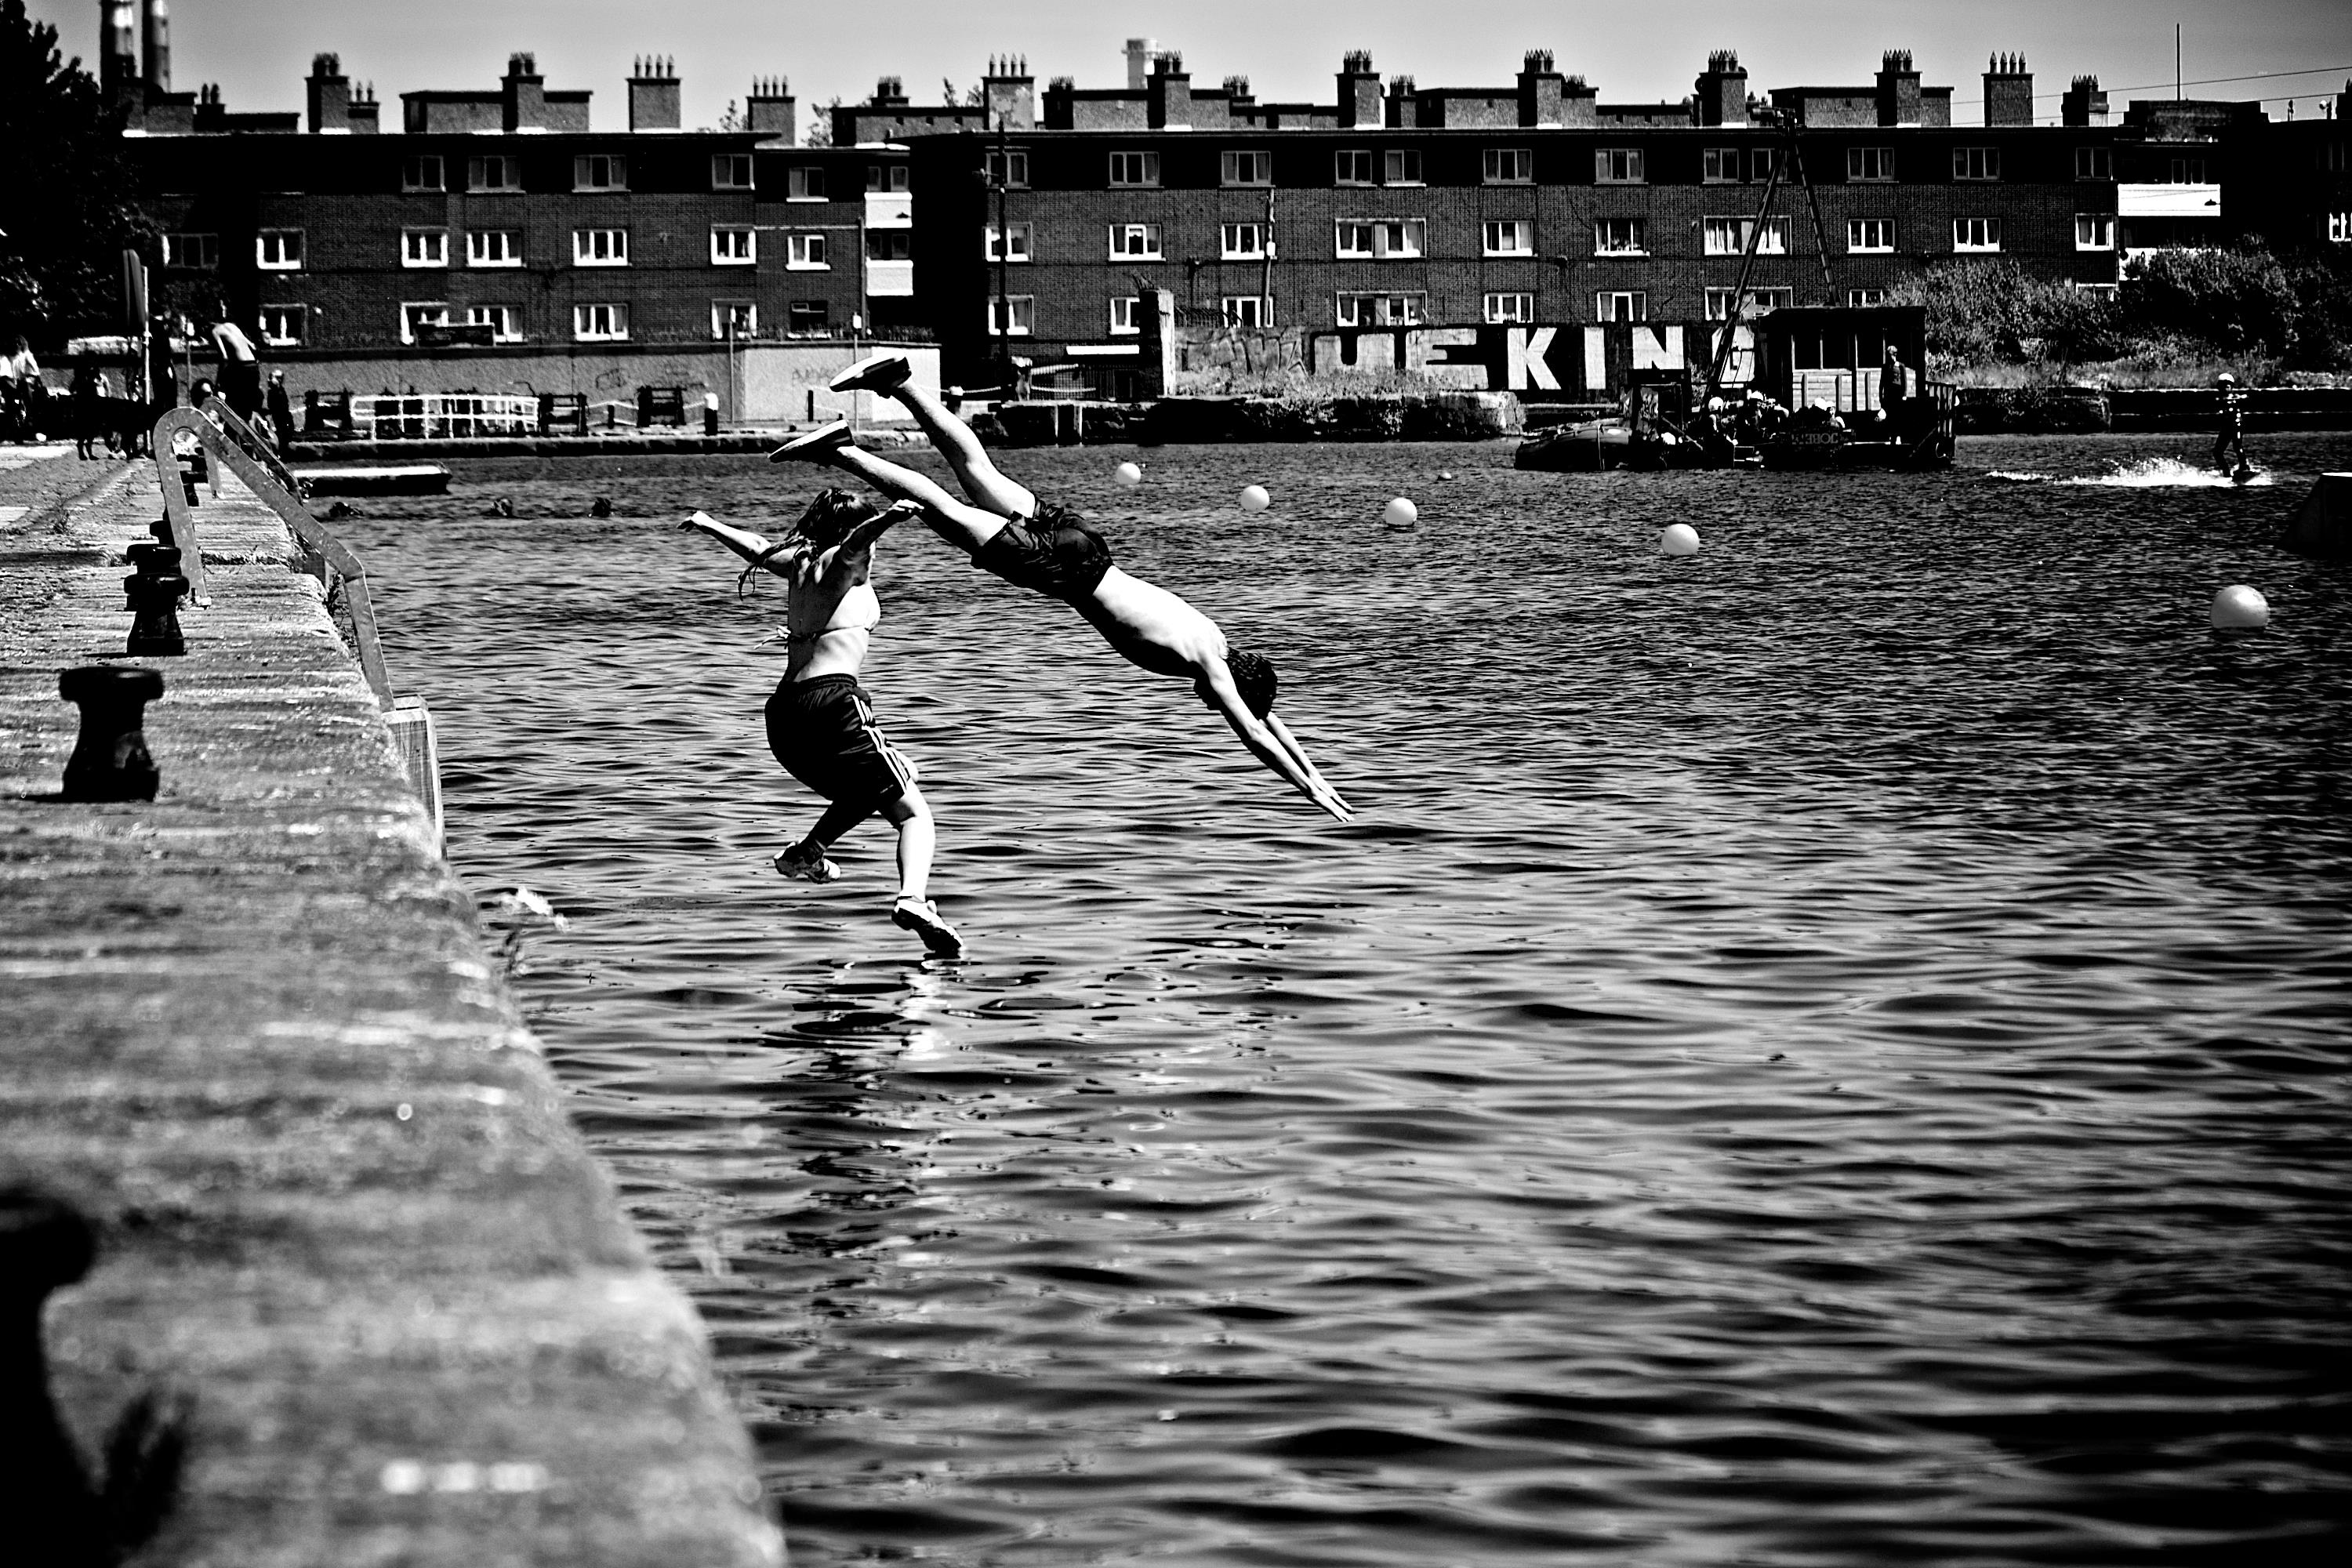
water, black and white, photography, monochrome, Flip acrobatic, monochrome photography, recreation, sea, style